Deaf Wrestlefest

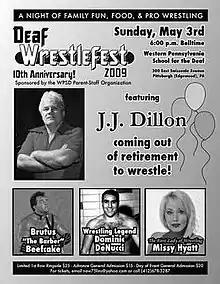
Event poster for the 2009 edition of Deaf Wrestlefest

Deaf Wrestlefest is a professional wrestling supercard, produced annually in late April or early May by Lord Zoltan, a longtime wrestler and sports promoter based in Western Pennsylvania. It is considered a major fundraiser for the Western Pennsylvania School for the Deaf and has raised, on average, between $3,000 and $4,000 per show. Proceeds from the event benefit Pennsylvania school programs to educate Deaf students.